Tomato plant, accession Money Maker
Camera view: tilt-top (135 deg); turntable rotation: 240 degrees
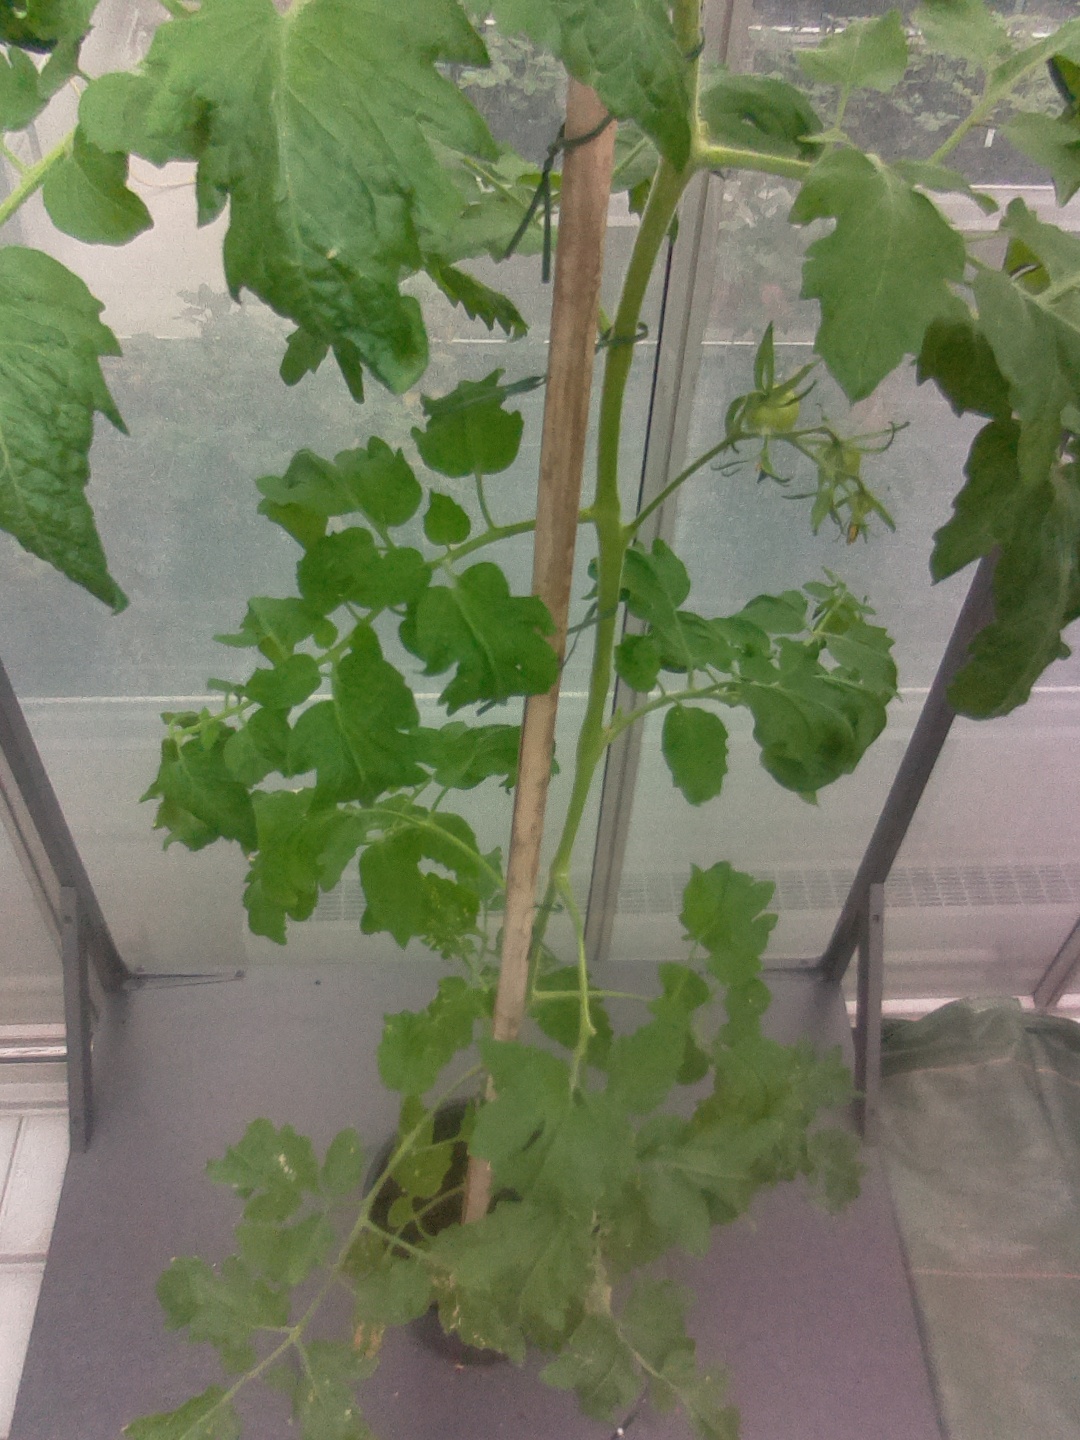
BBCH growth stage 72: 20%-30% of final fruit size